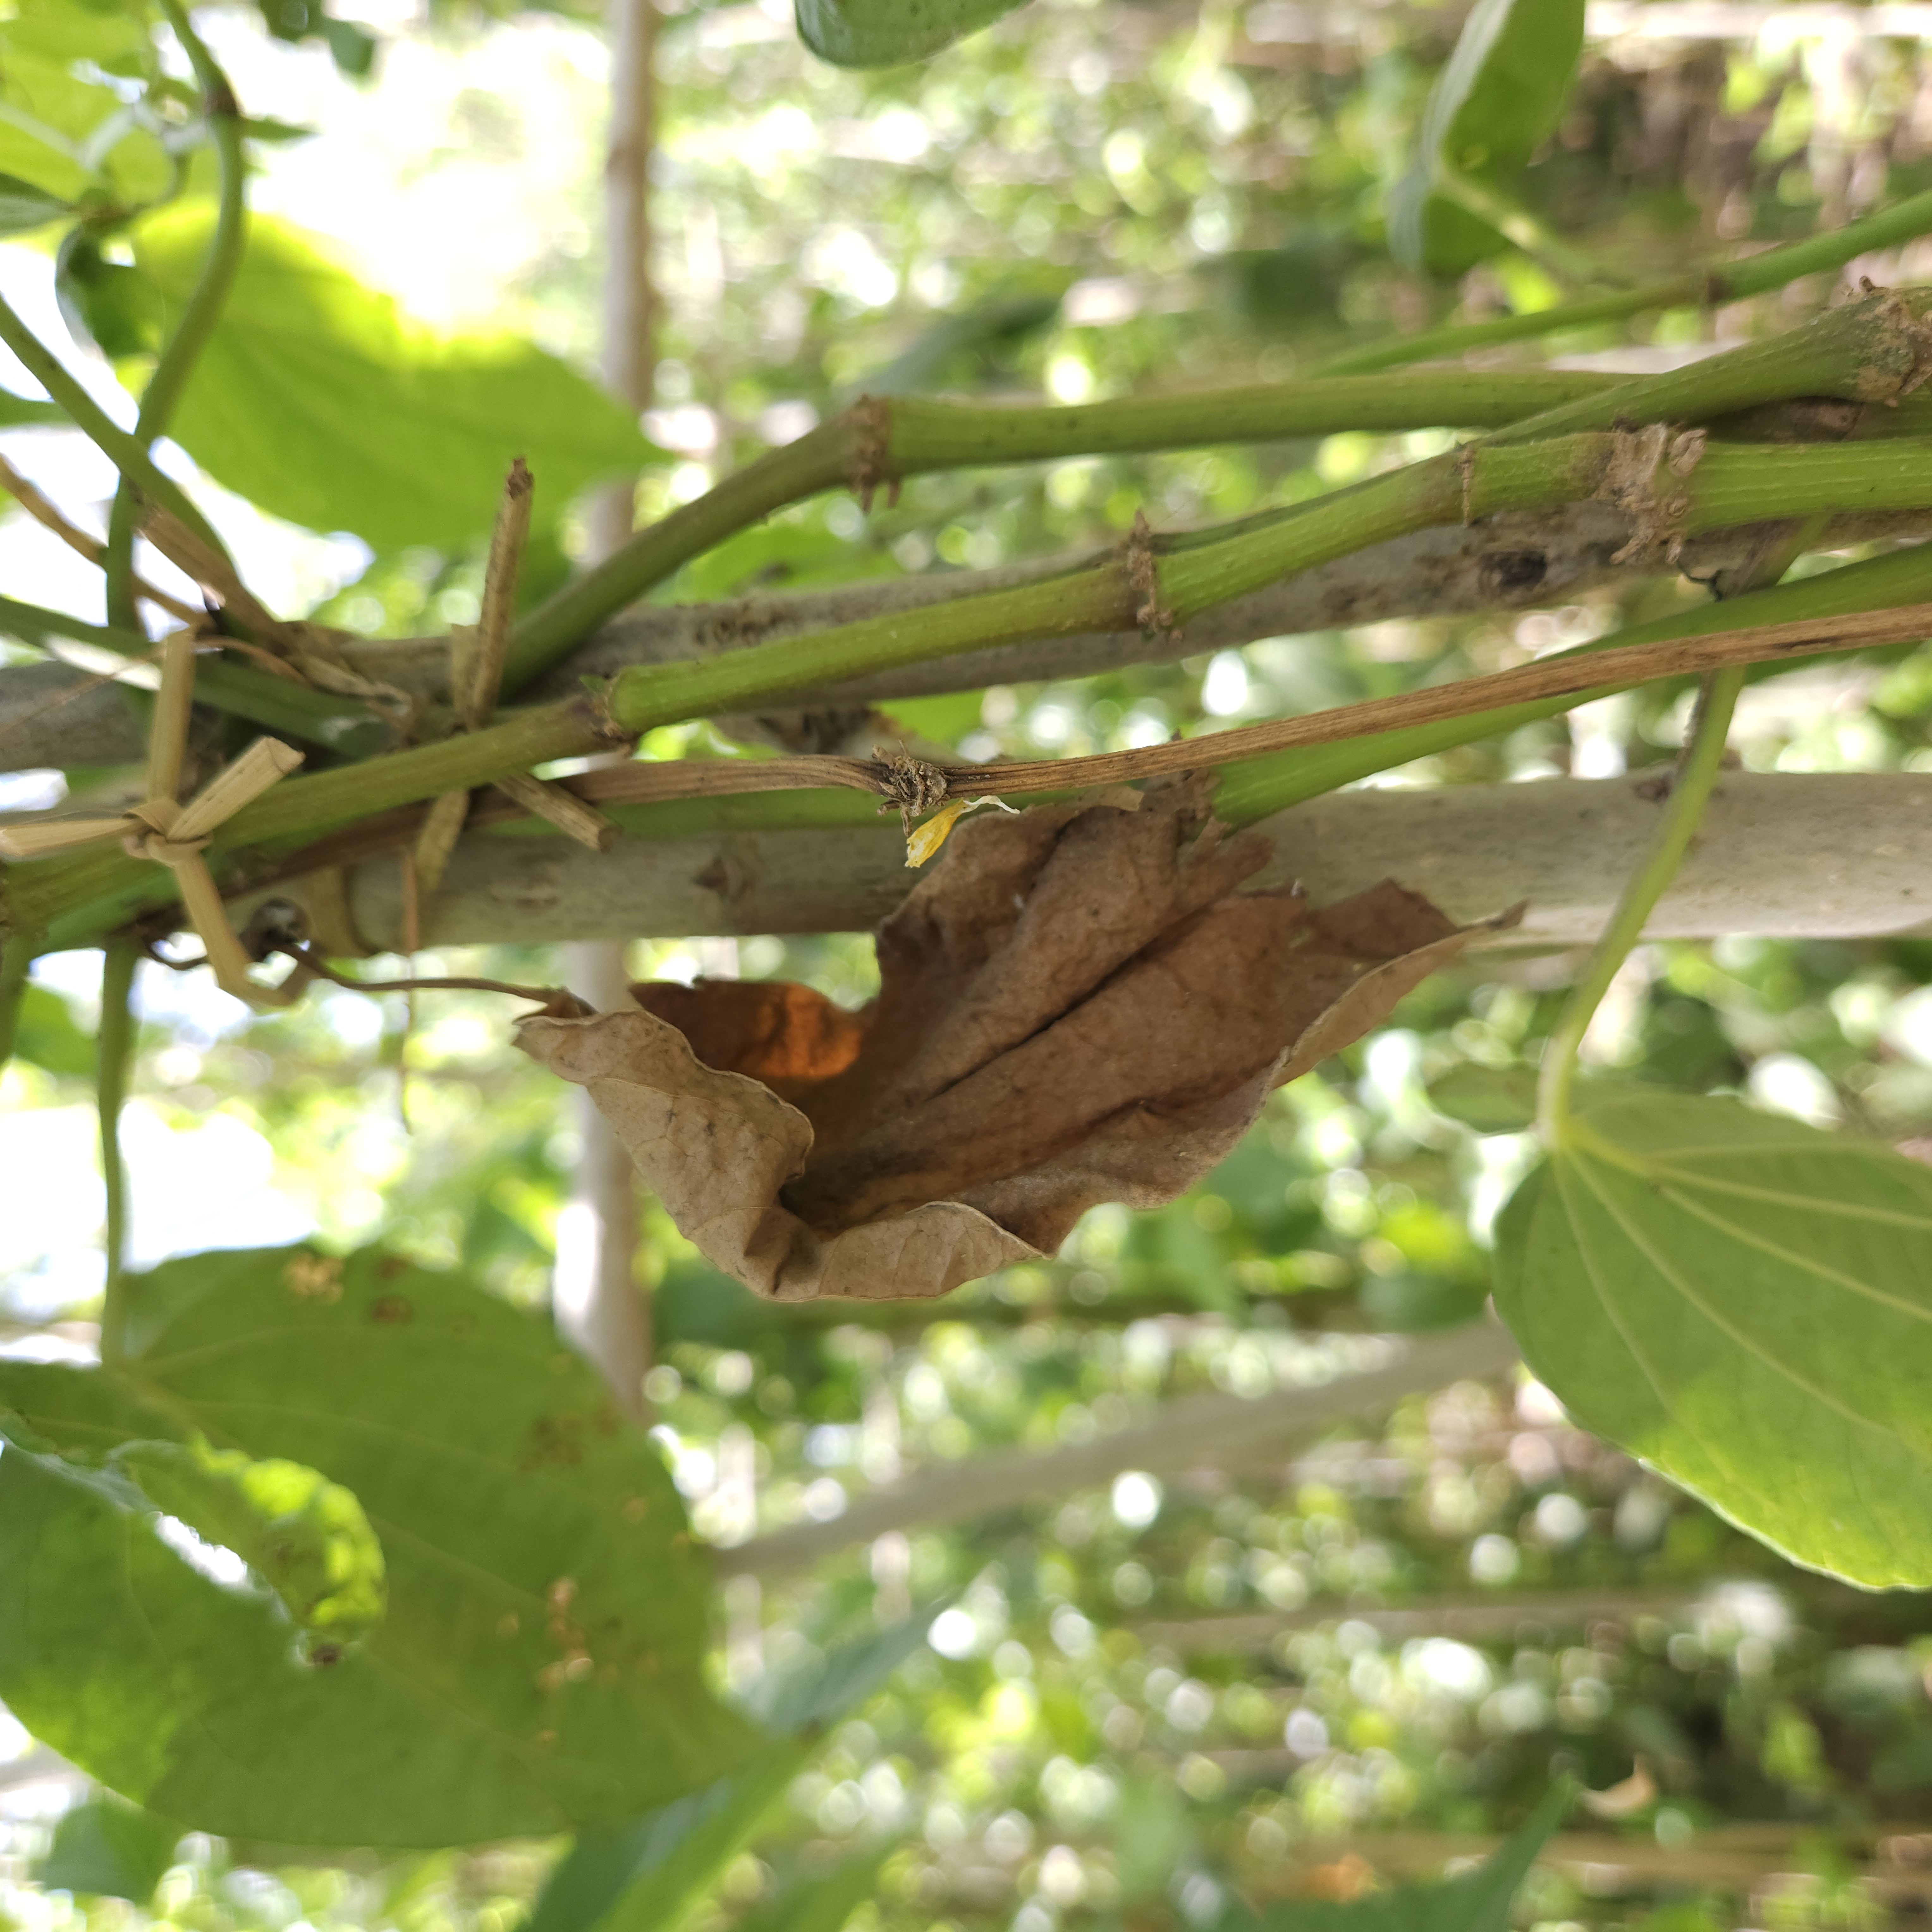
Label: Dried